Tuļļi Lum

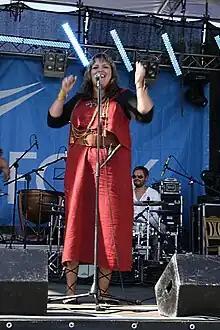
Julgī Stalte performing with Tuļļi Lum in Käsmu, Estonia in August 2009

Tuļļi Lum (Livonian for "hot snow"; often simplified as "Tulli Lum") is an Estonian/Livonian folk music band that was formed in 1999 when the Estonian ensemble found Livonian Julgī Stalte, originally from Riga, Latvia, while she was studying music in Estonia.